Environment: lab
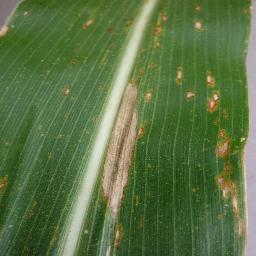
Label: northern_corn_leaf_blight